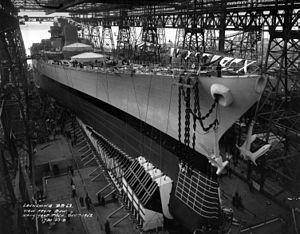
Launch of USS New Jersey
L’USS New Jersey (BB-62), surnommé Big J ou Black Dragon, est un cuirassé de l’United States Navy de classe Iowa. C’est le deuxième bâtiment de la Marine des États-Unis à être nommé en l'honneur de l'État américain du New Jersey. Le New Jersey a gagné plus de Service star pour ses actions au combat que les trois autres cuirassés de classe IOWA achevés, et c'est le seul cuirassé US à avoir fourni un soutien d'artillerie pendant la guerre du Viêt Nam.